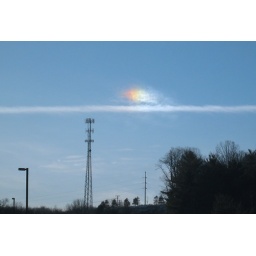
window in sky